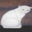
Label: cat